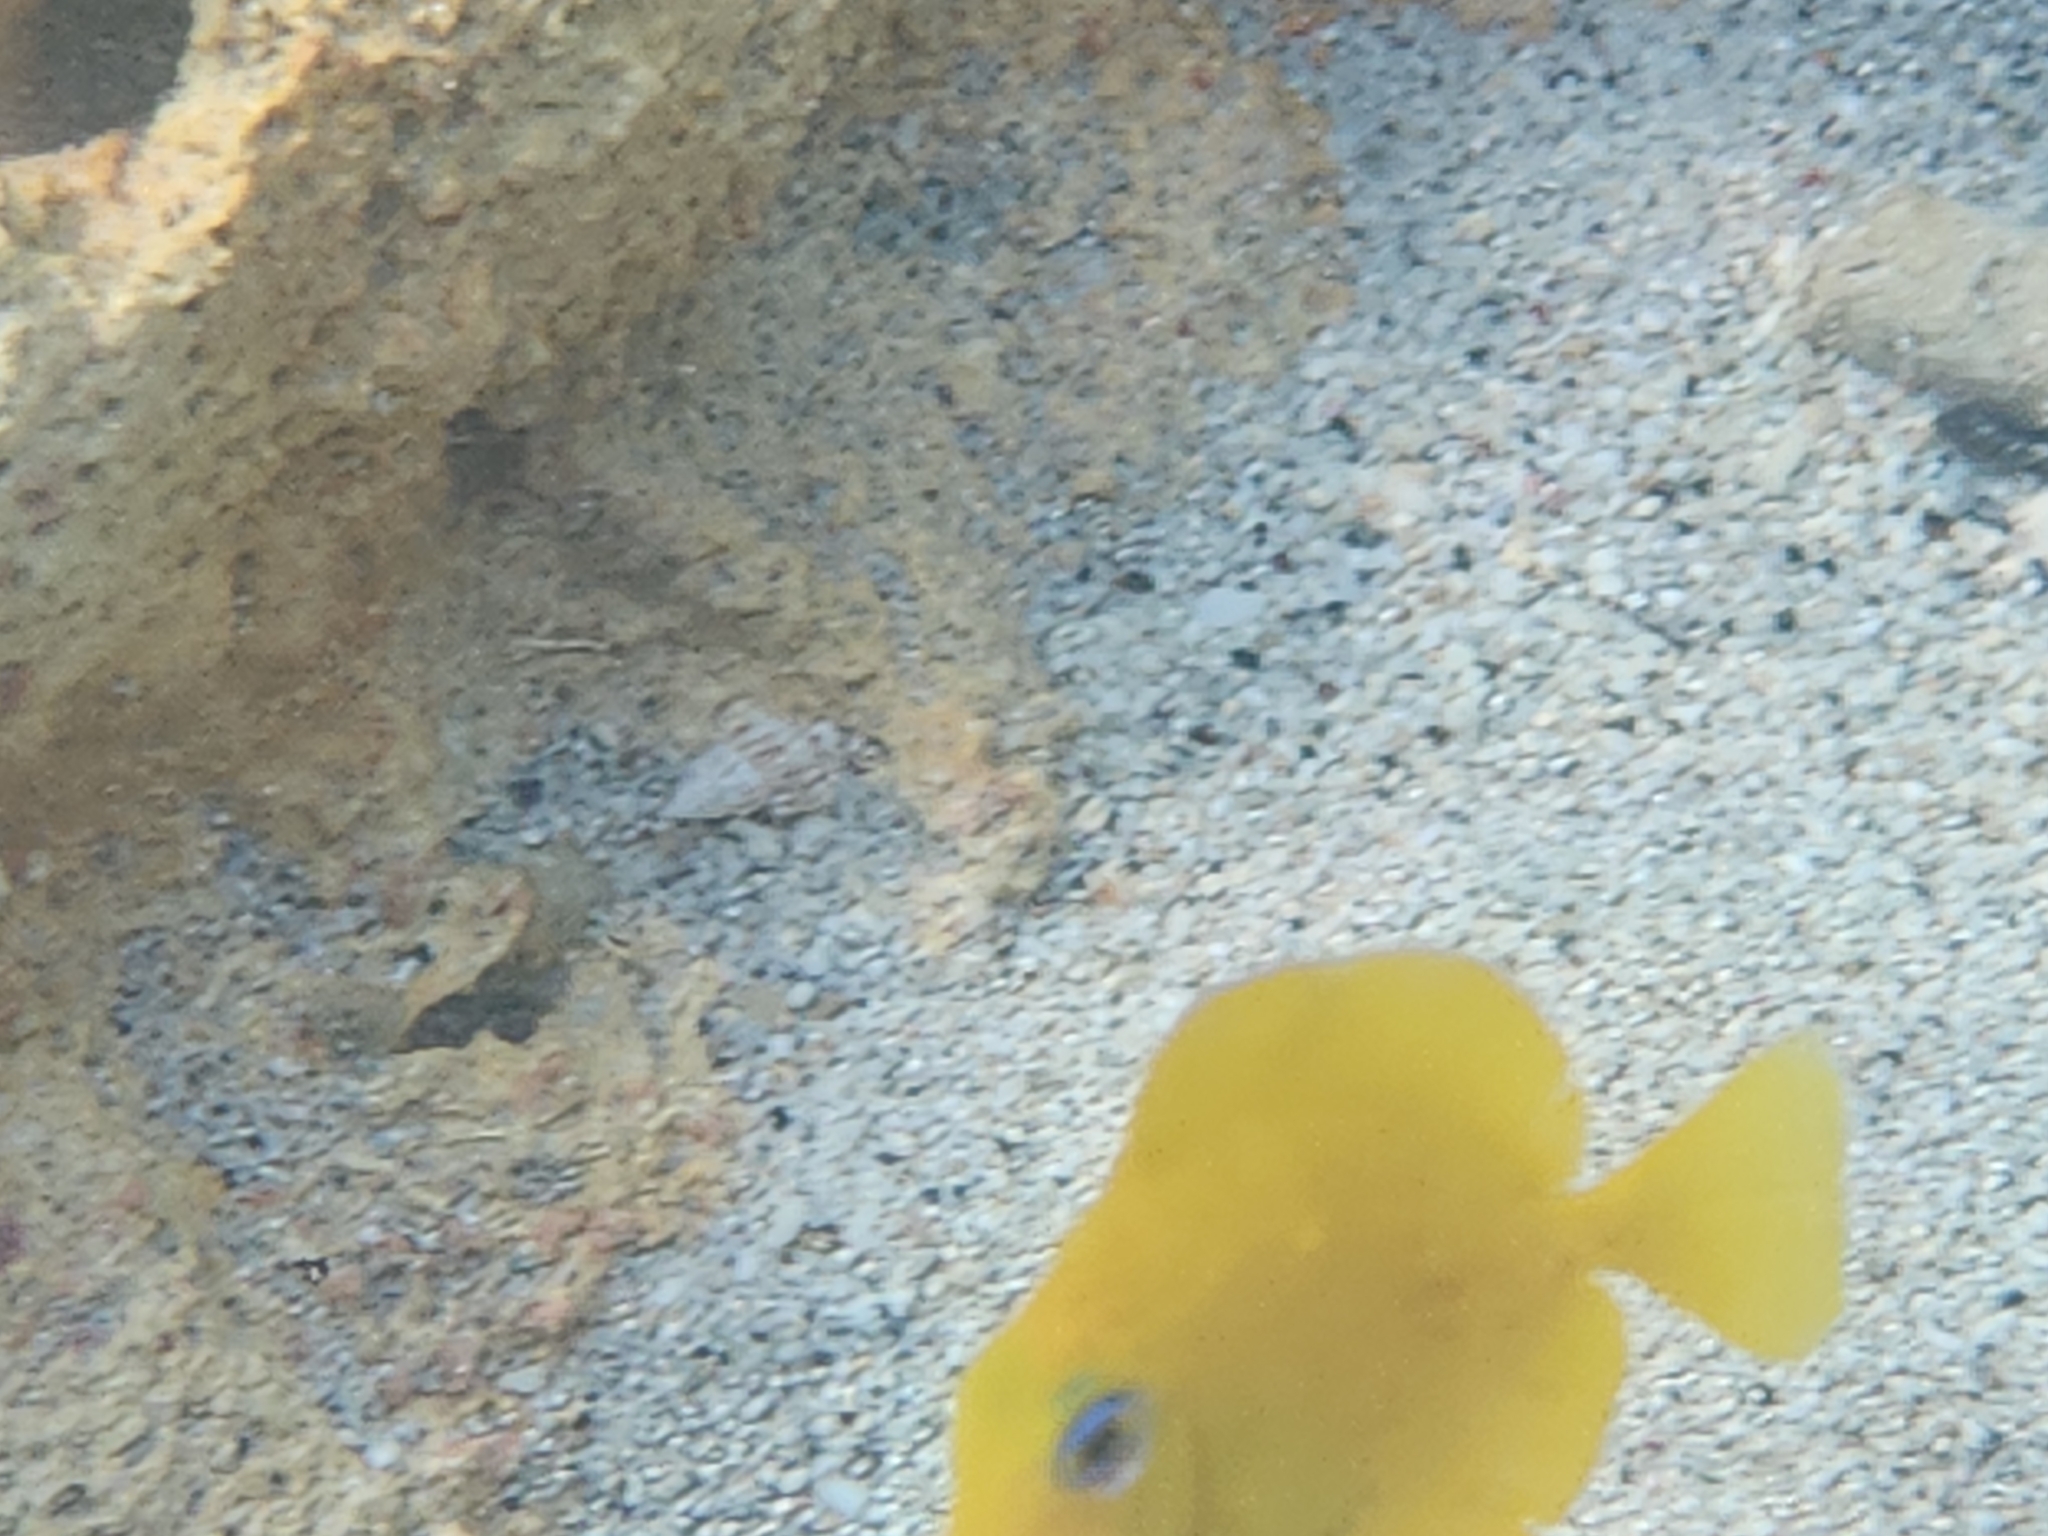
Acanthurus coeruleus (Atlantic Blue Tang)